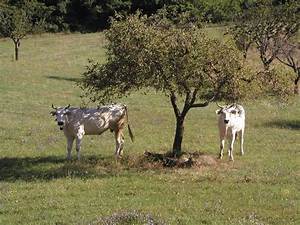
Label: cow